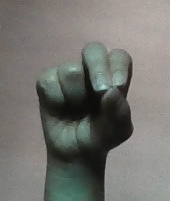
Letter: gaaf